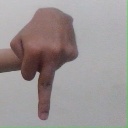
अक्षर: प